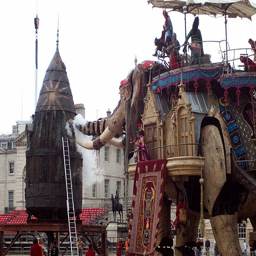
An elephant with a group of people riding on it's back.
A very large wooden elephant with people on top.
There is a large decorated elephant with people sitting on it
some people are on a large wooden float shaped like an elephant
People sit under umbrellas atop a giant wooden elephant.